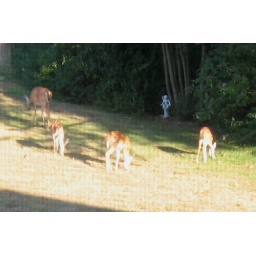
Not a great shot through the kitchen window but Momma and her three fawns were in the yard this morning.